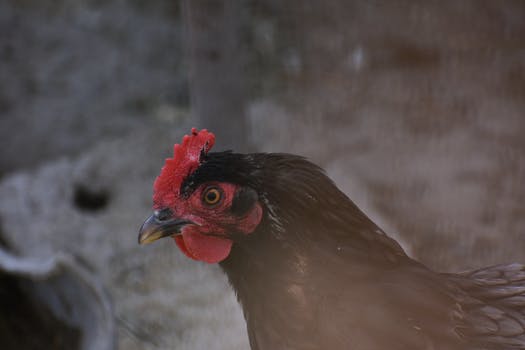
Label: No Watermark